Drag and Atmospheric Neutral Density Explorer

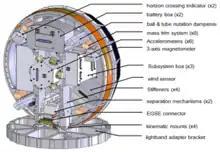
A basic internal view of the DANDE satellite.

Drag induced by the neutral-atmosphere density is the major perturbation on satellites in low Earth orbit. True density deviates as much as 21% from model predictions, introducing error into crucial government and private space operations with applications to situational awareness, space surveillance, laser communications, re-entry prediction, rendezvous and proximity ops. A need exists to measure physical or 'true' density, quantify density variations, and to provide in-situ model calibration data.